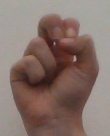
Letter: gaaf